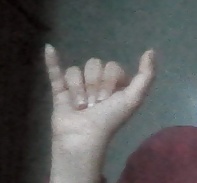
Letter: ya